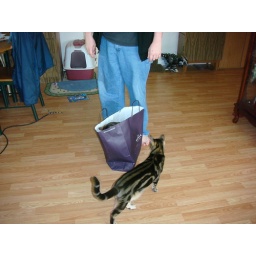
There's a cat in that bag . . .